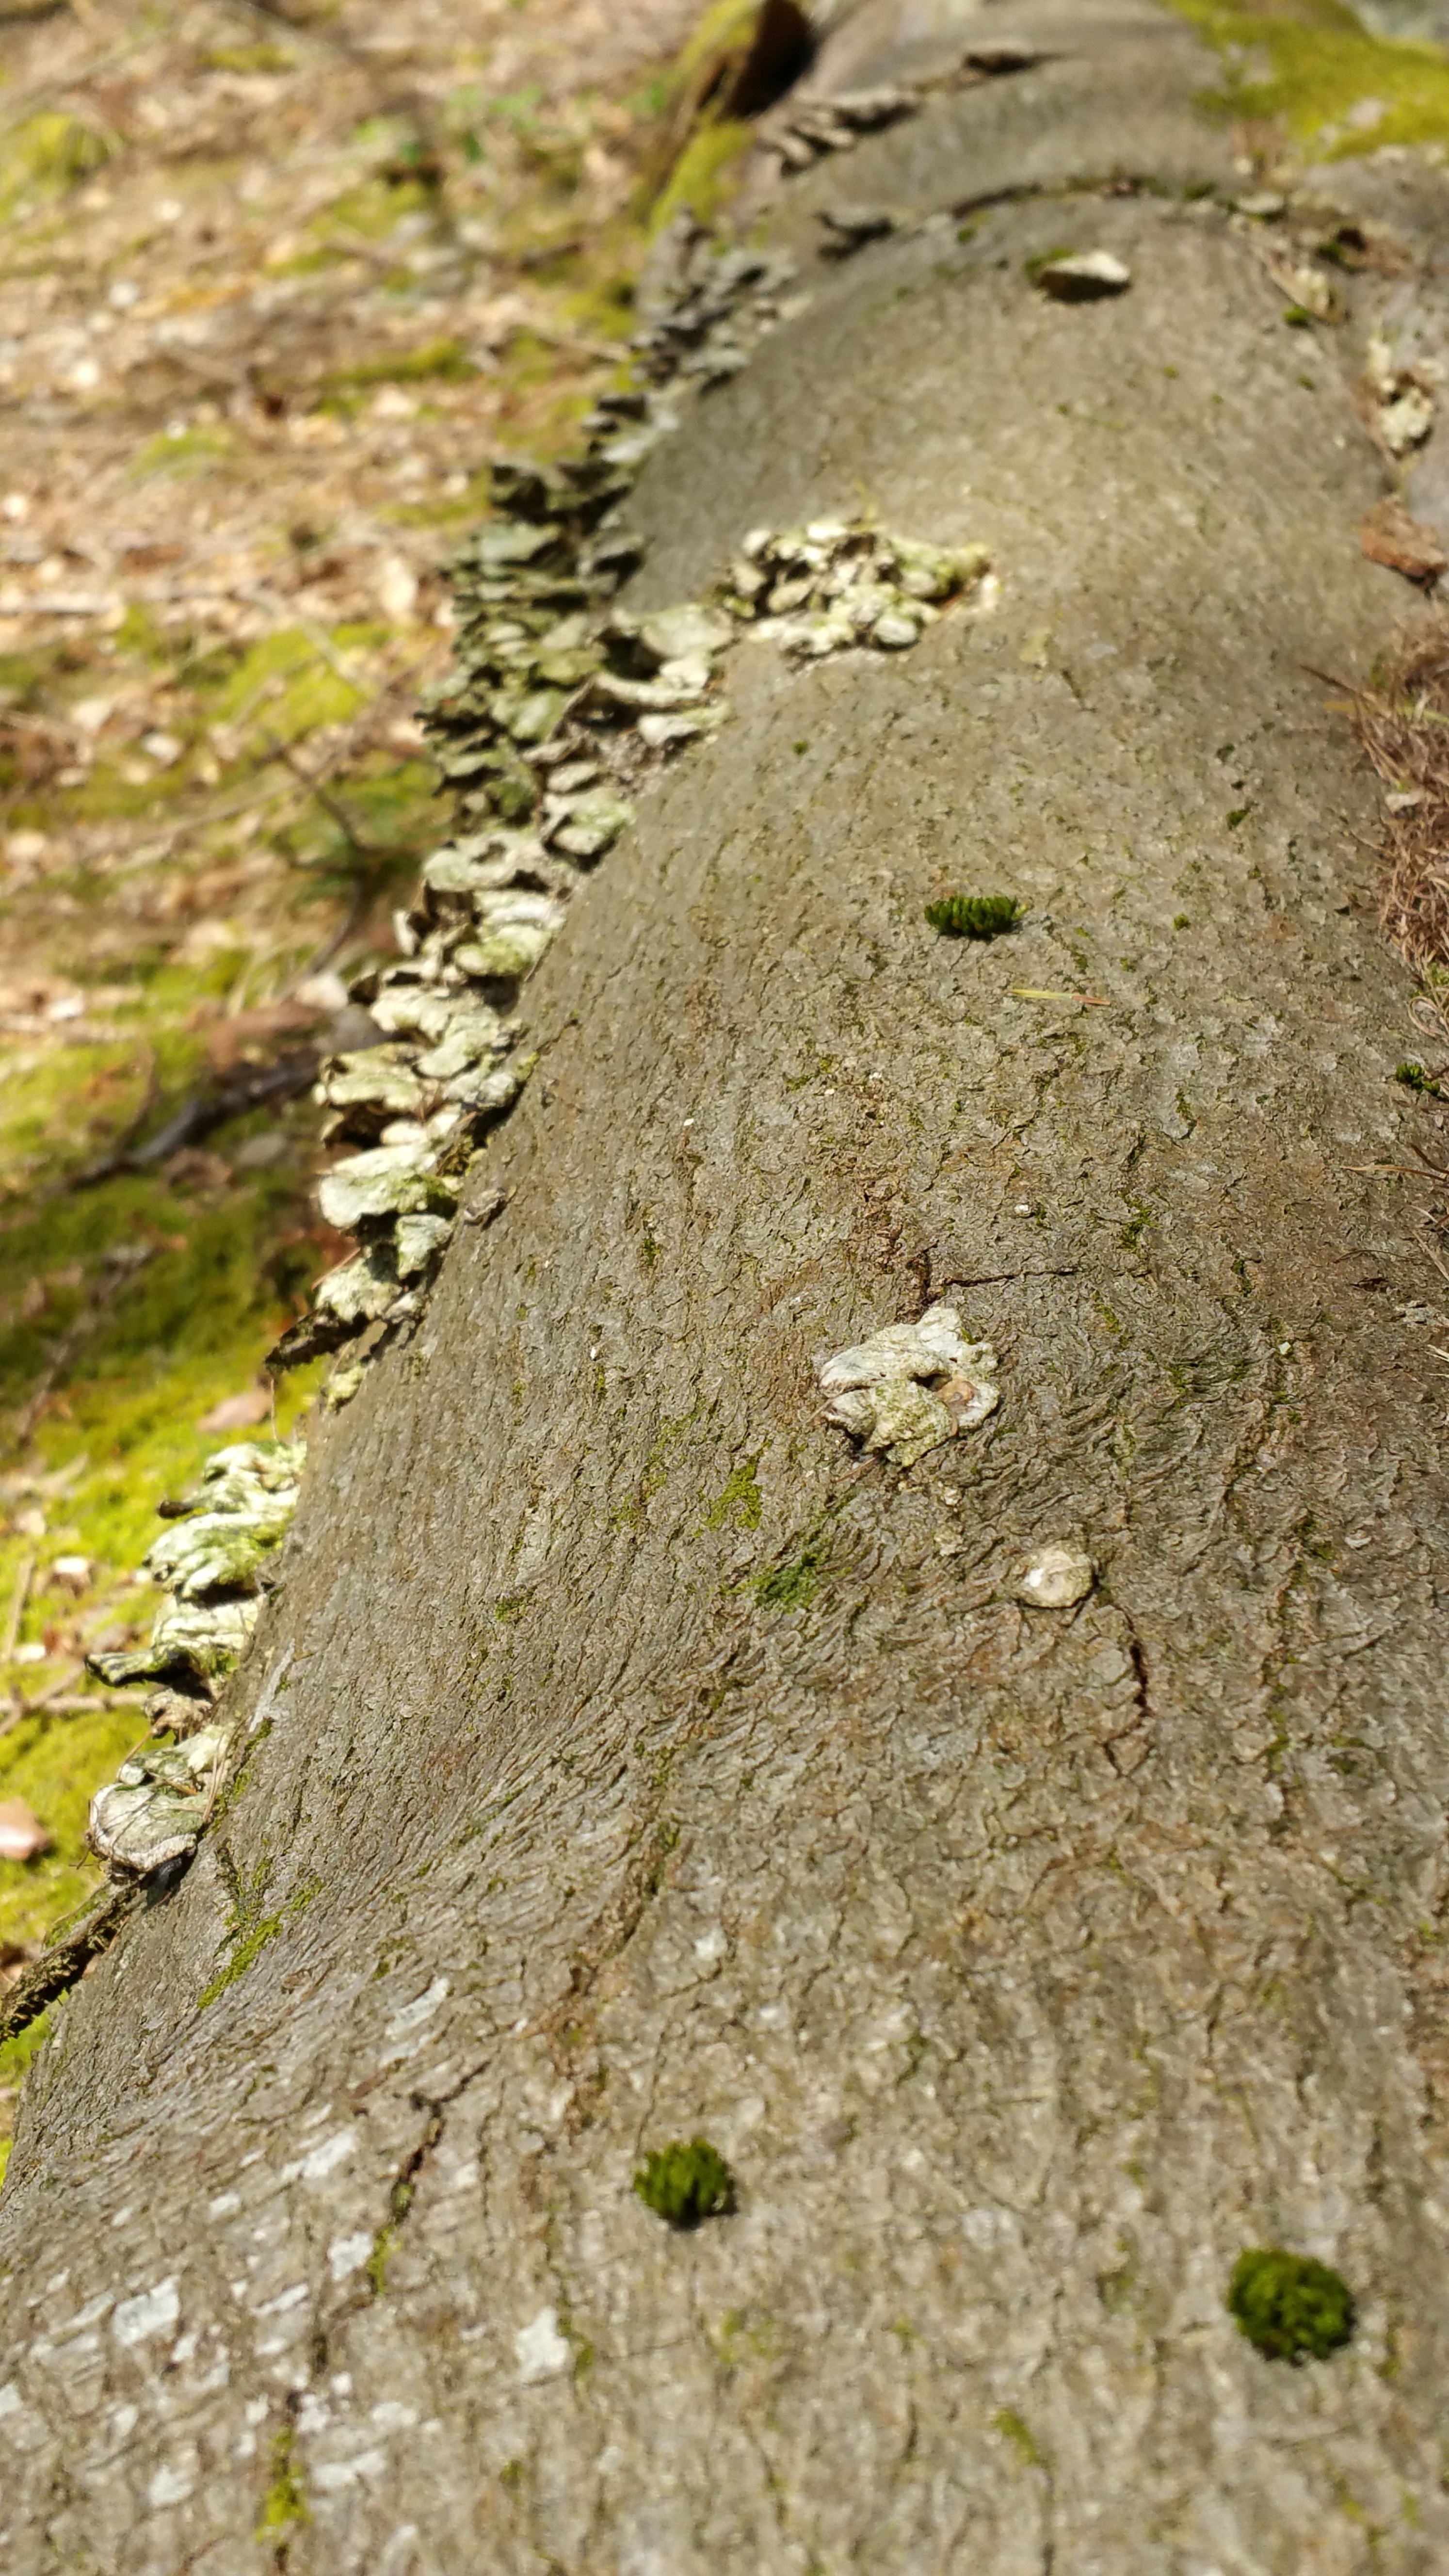
tree, nature, grass, rock, plant, wood, trail, leaf, flower, trunk, wildlife, log, green, autumn, soil, mushroom, terrain, flora, fungus, geology, fungi, rotting, woodland, woody plant